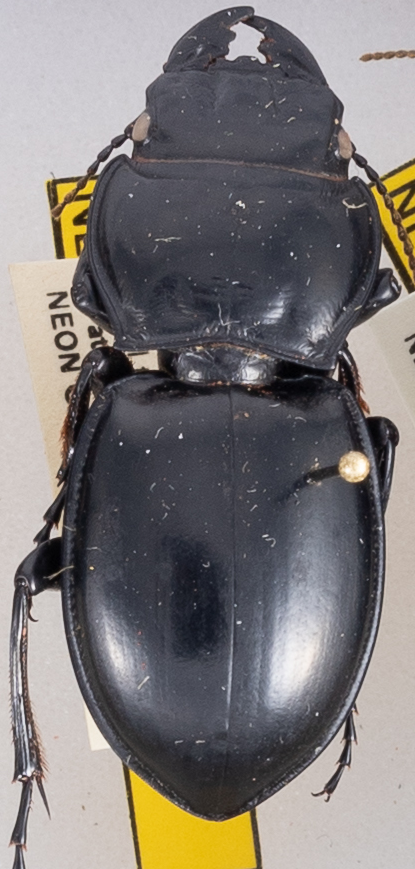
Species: Pasimachus californicus
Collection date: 2019-05-01
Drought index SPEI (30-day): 1.226
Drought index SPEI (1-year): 1.314
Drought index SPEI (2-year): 0.71